Action at Bir el Gubi (November 1941)

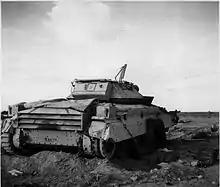
A British Crusader tank abandoned at Bir el Gubi in the winter of 1941.

The 132nd Tank Regiment lost 34 tanks (29 M13/40s and five light tanks) and 132 men (5 officers and 11 men were killed, 5 officers and 45 men were wounded, and one officer and 65 men missing), the 8th Bersaglieri Regiment suffered 9 killed, 18 wounded and 17 missing and the 132nd Artillery Regiment had six wounded and lost one gun and three vehicles.